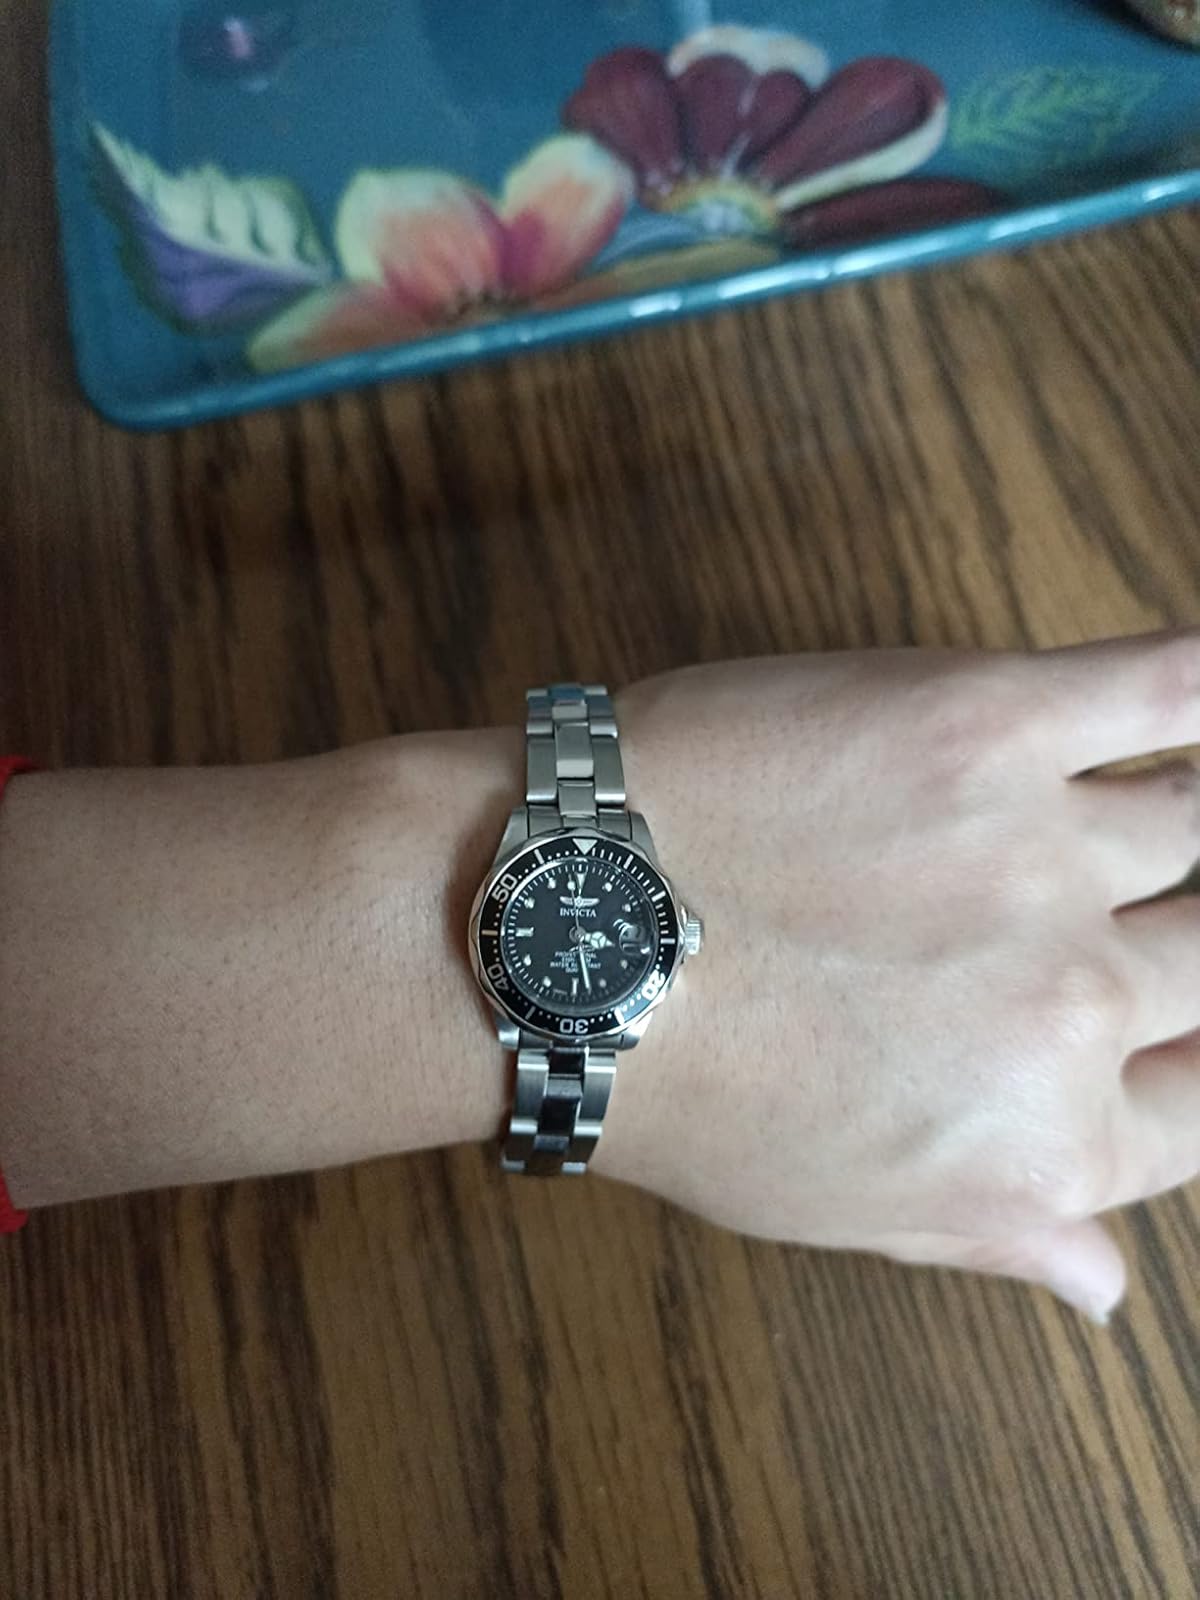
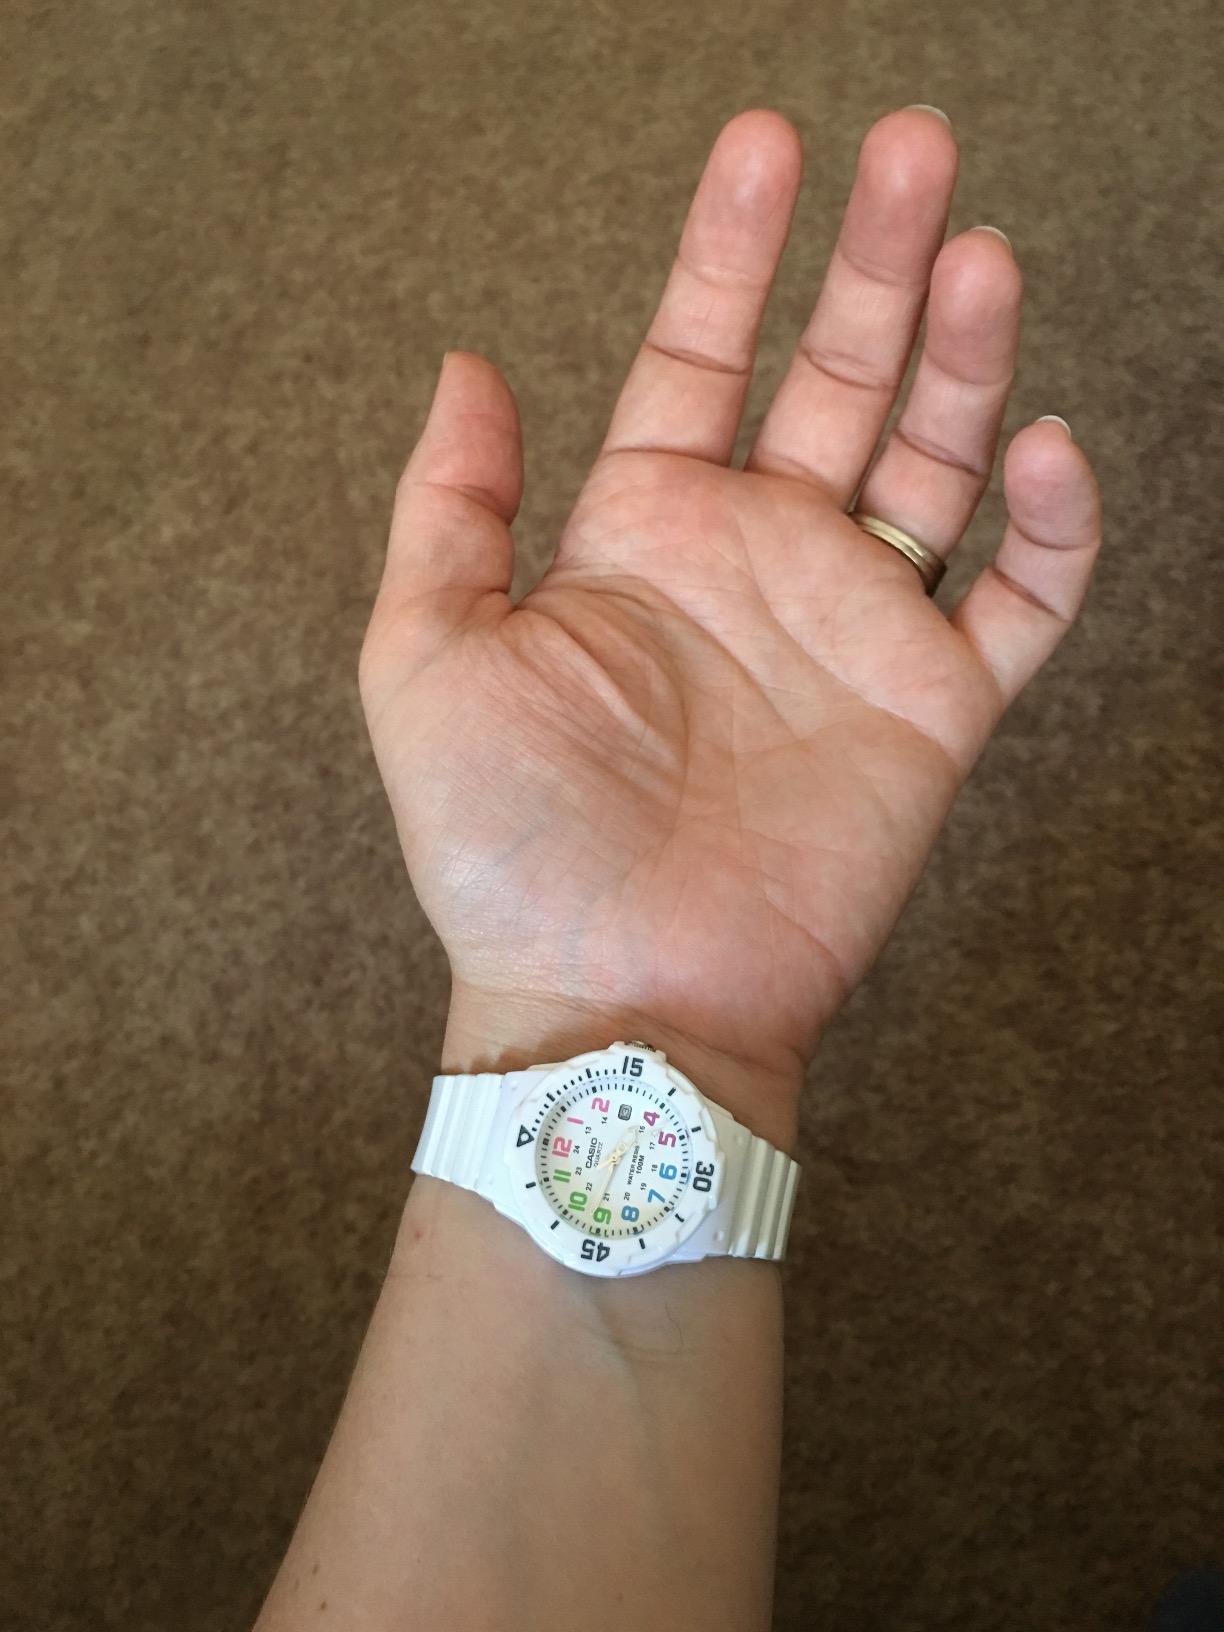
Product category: accessories_watch
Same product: no